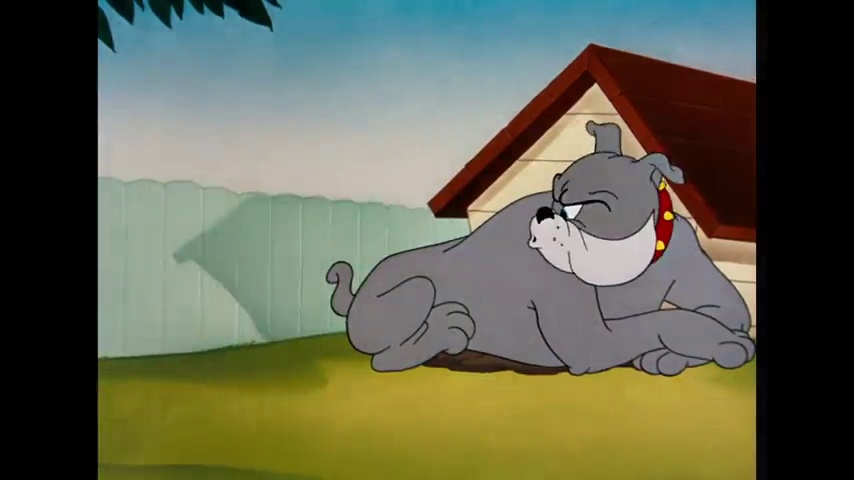
Portrait style: Cartoon Portrait